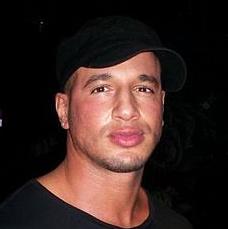
Age: 33